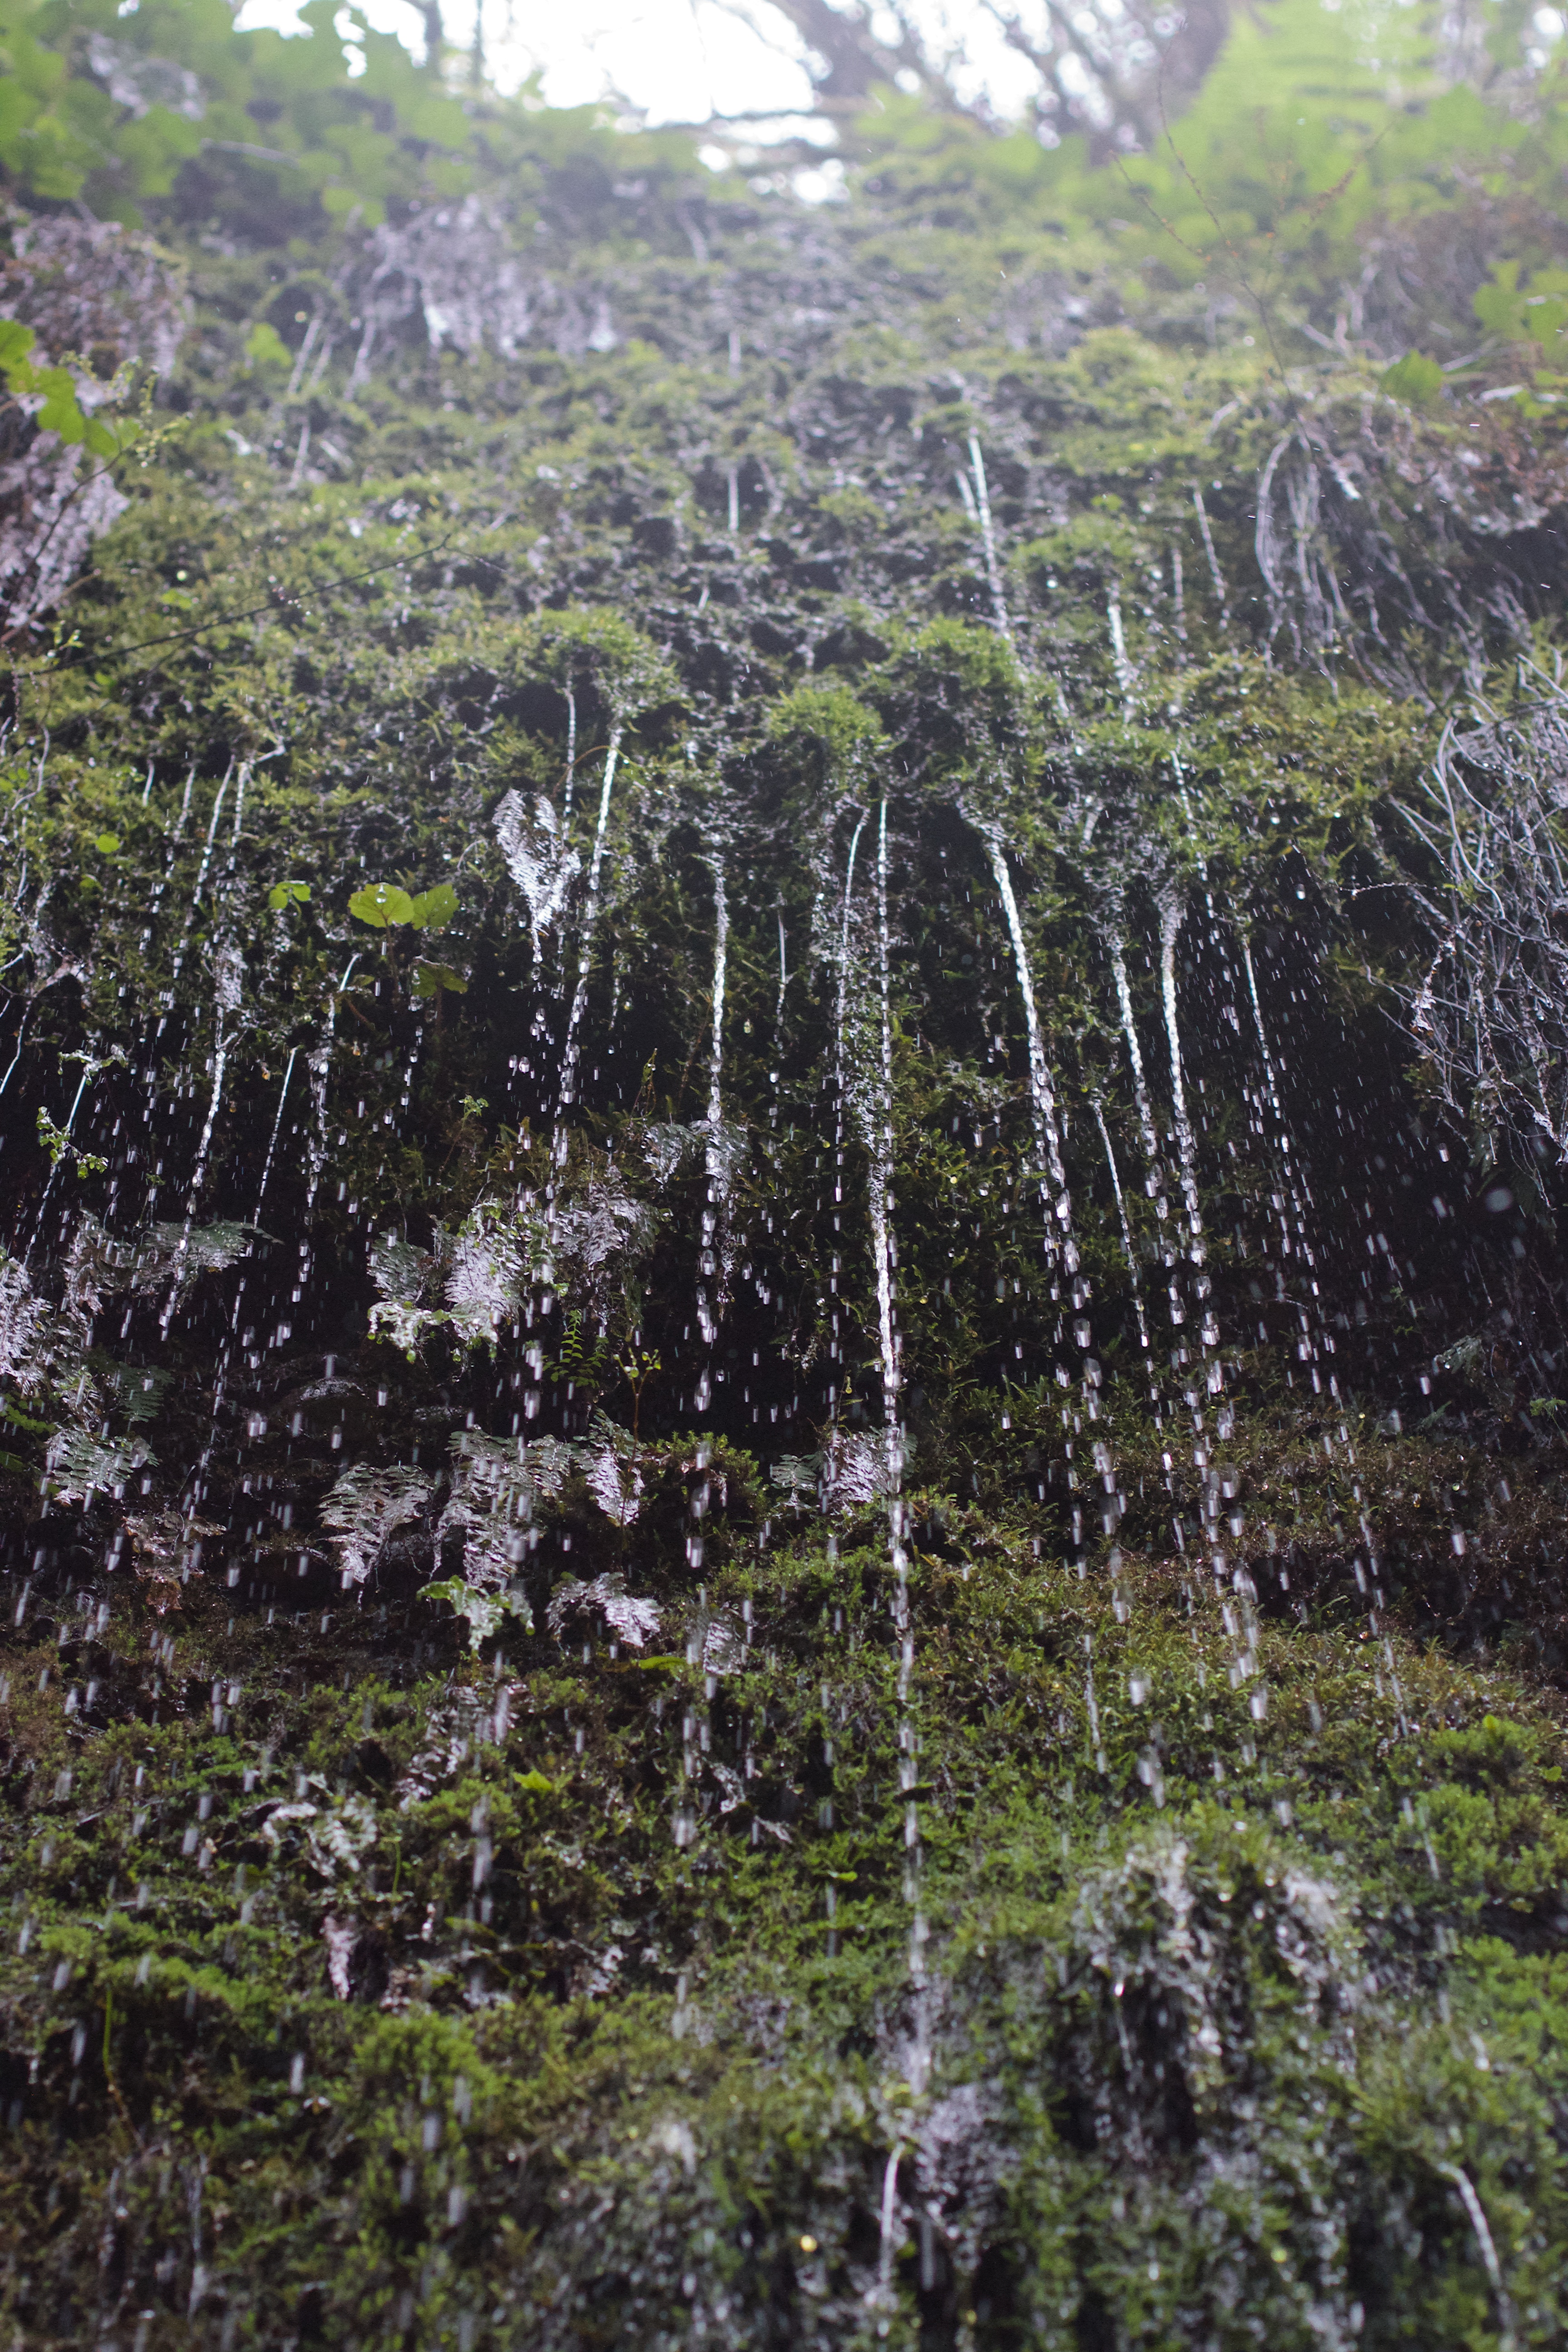
tree, water, nature, forest, swamp, plant, flower, stream, flora, rainforest, wetland, woodland, habitat, water feature, ecosystem, natural environment, woody plant, land plant